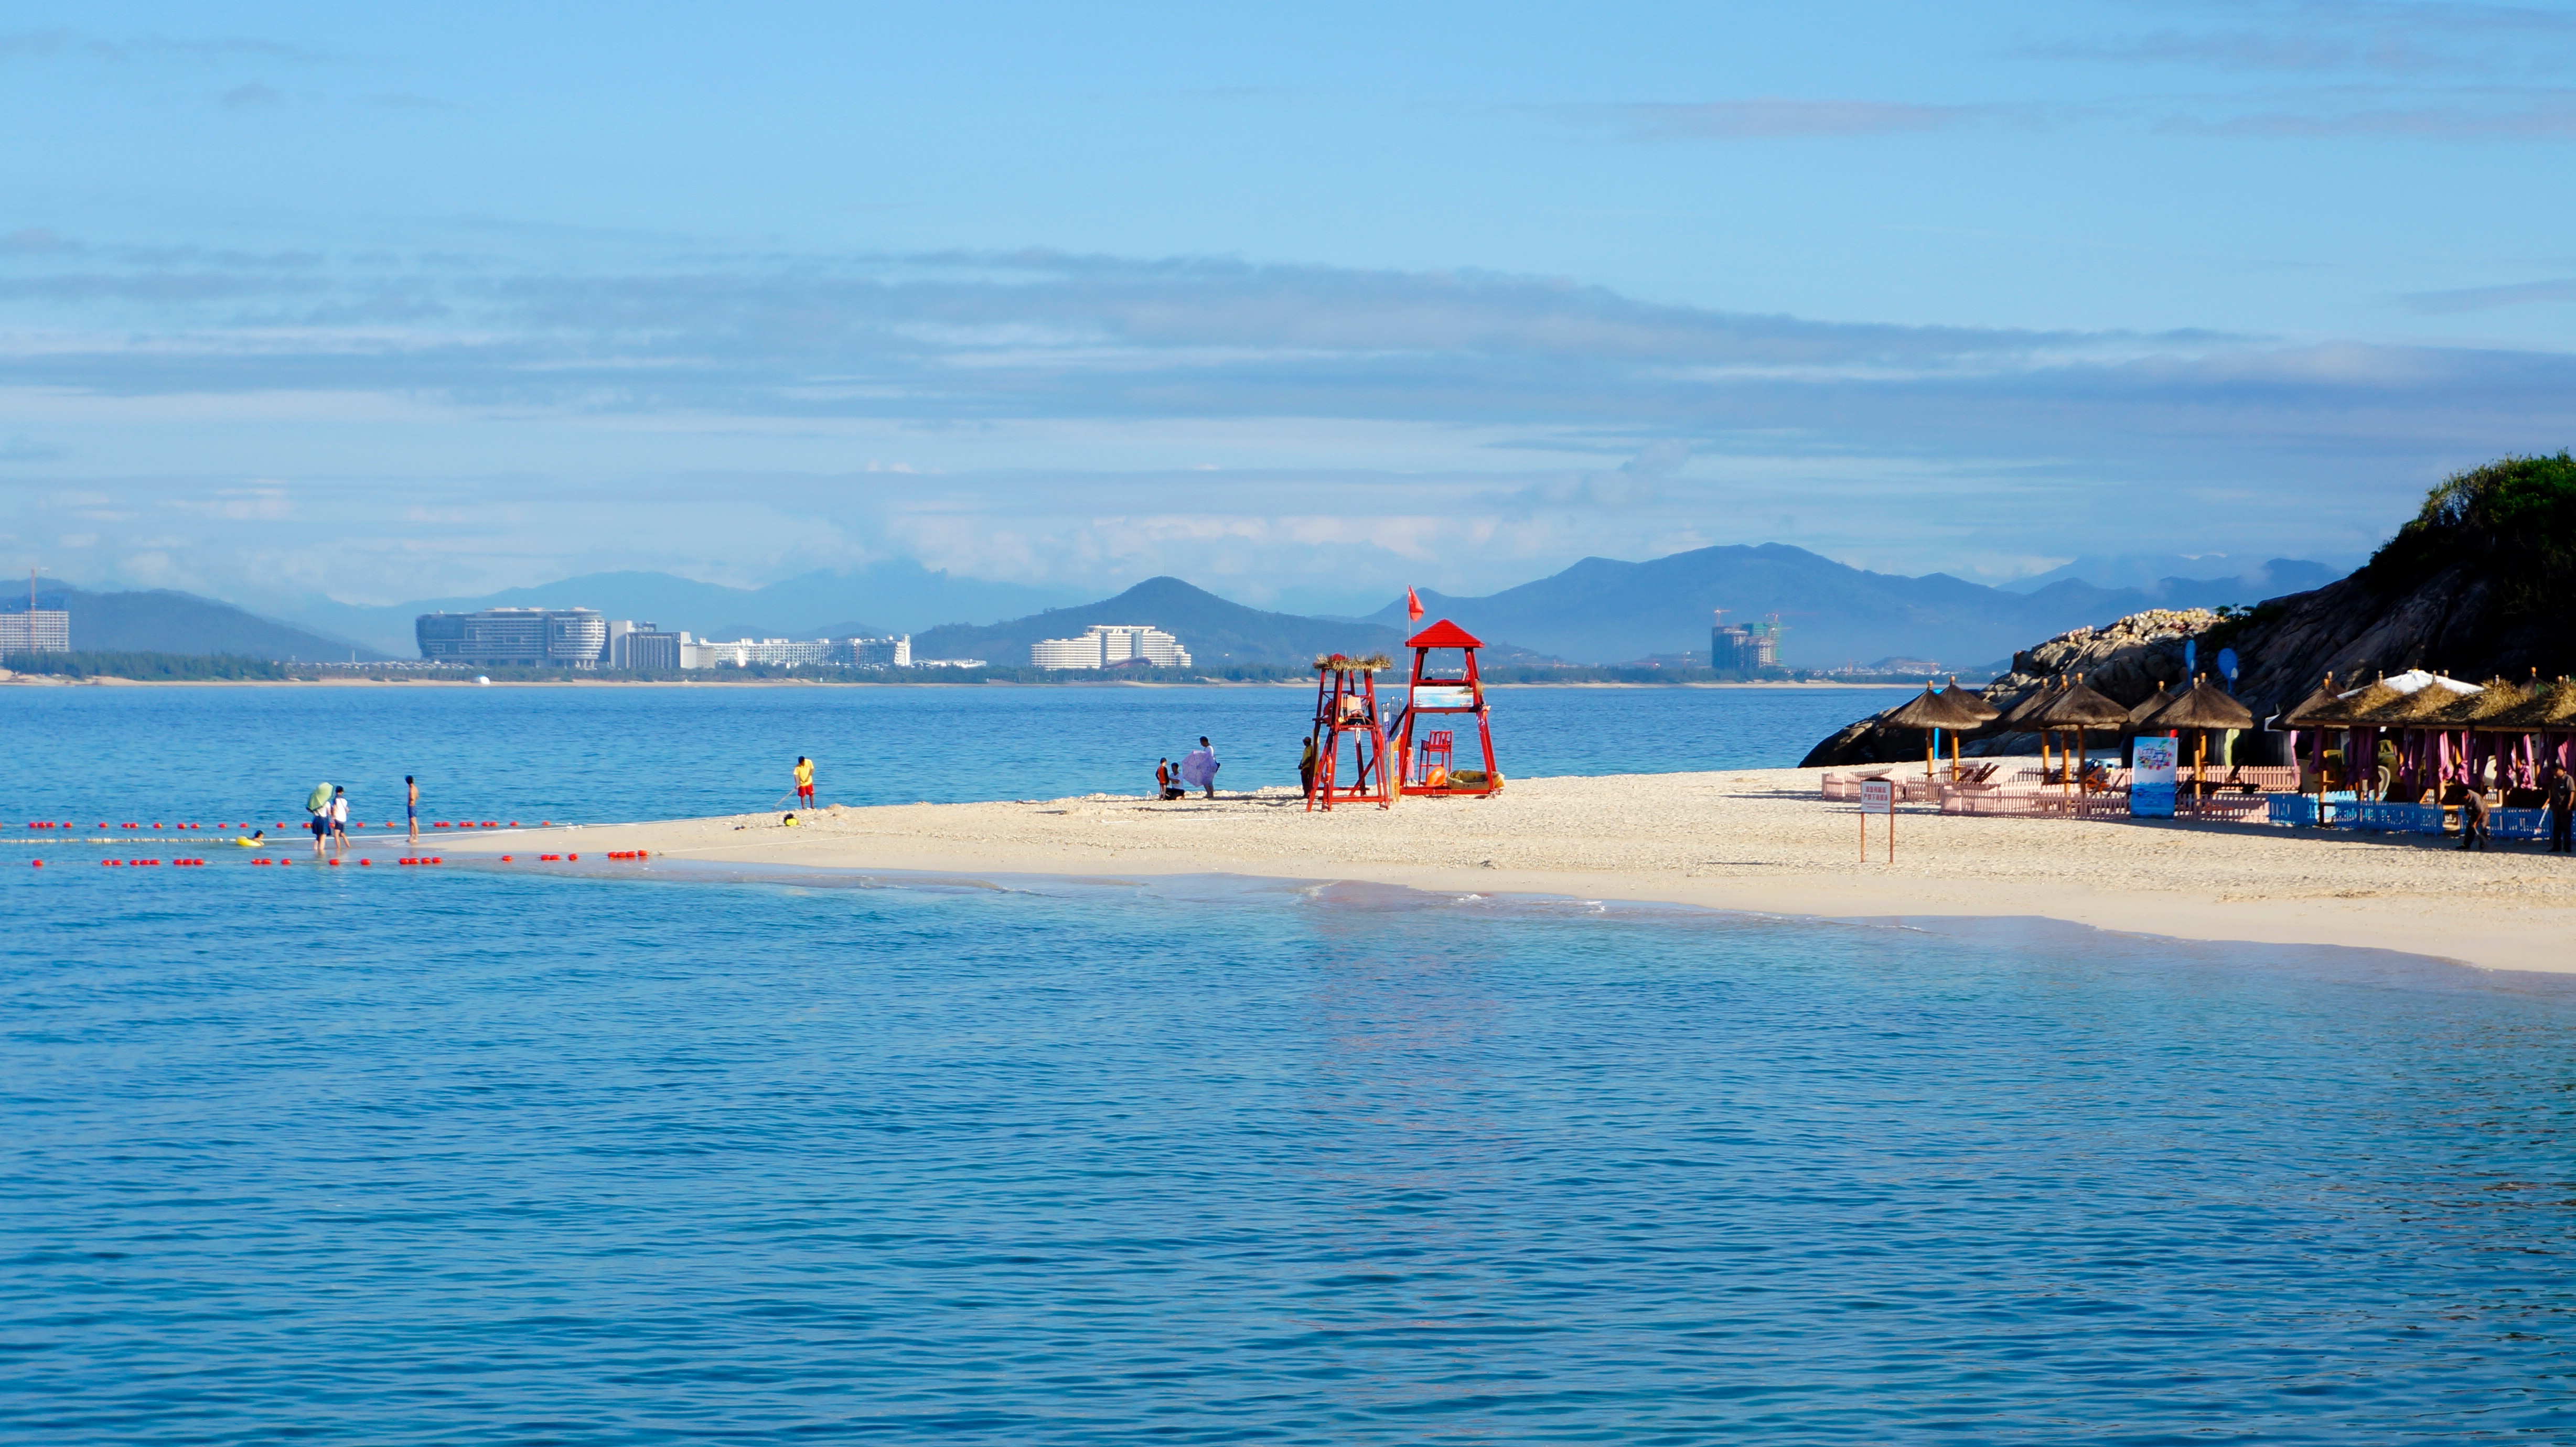
beach, sea, coast, ocean, vacation, vehicle, bay, island, boating, cape